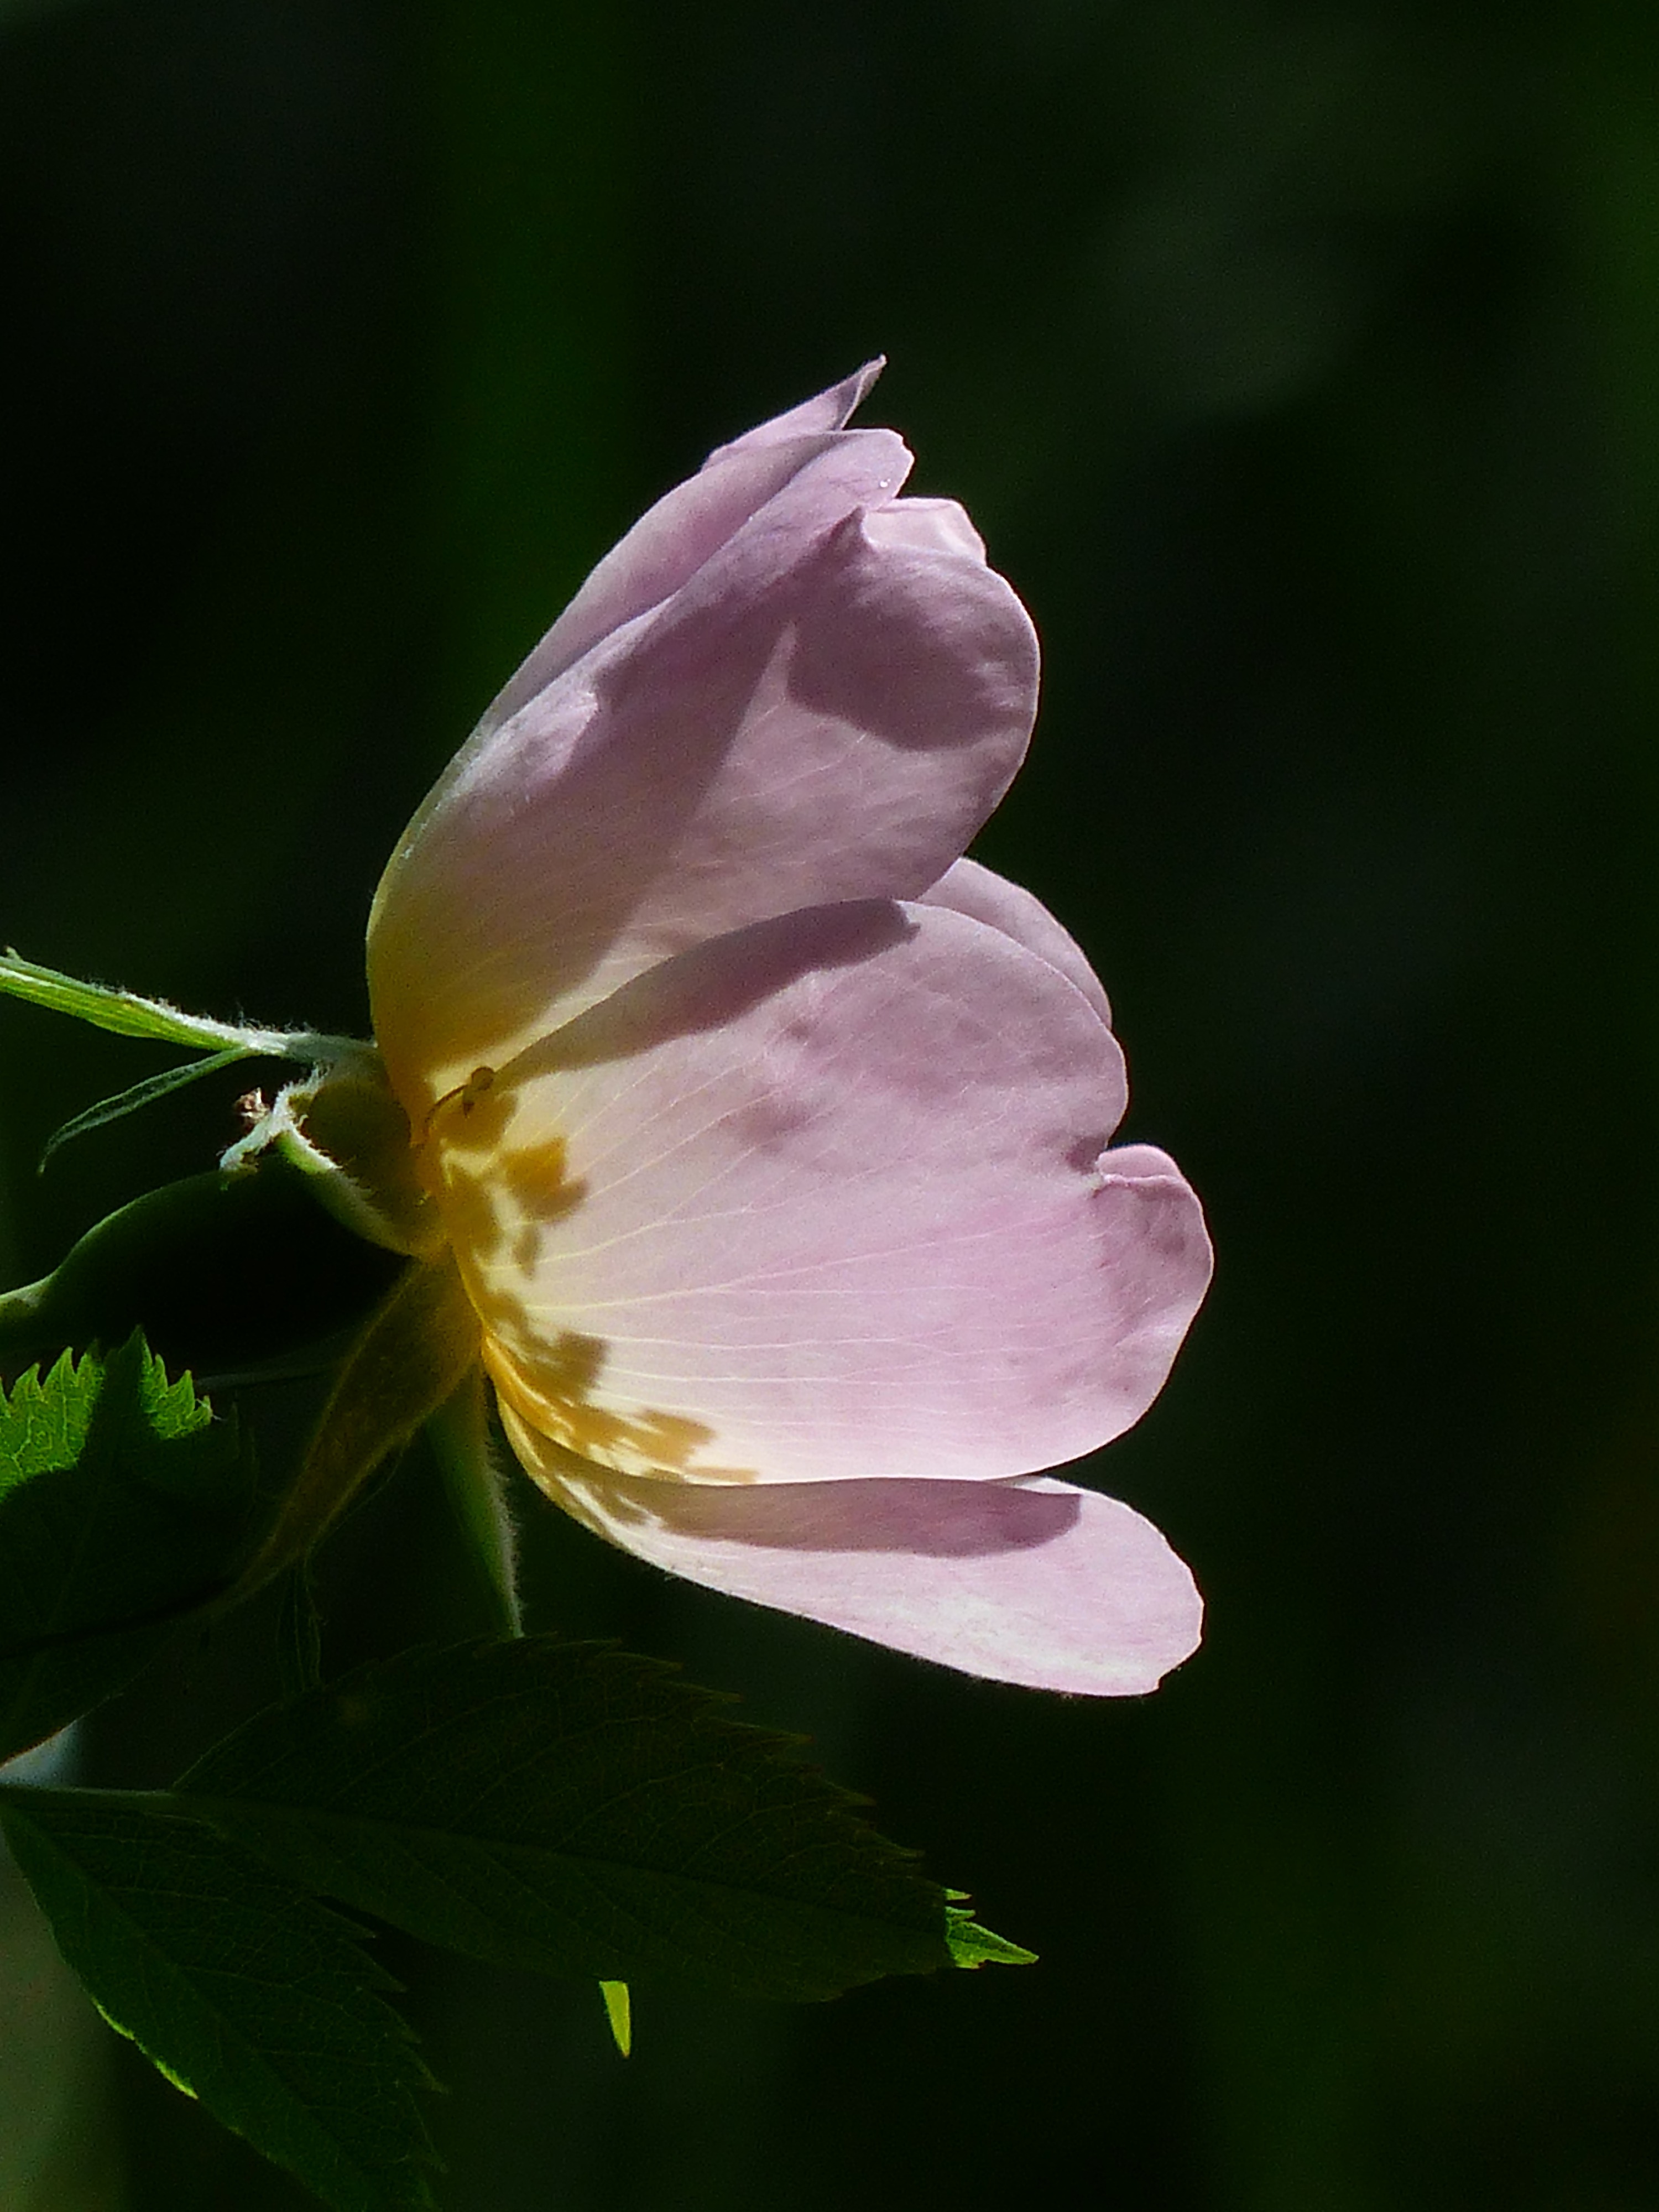
nature, blossom, light, plant, photography, leaf, flower, petal, bloom, rose, botany, pink, flora, wildflower, close up, translucent, petals, hell, bud, filigree, wild rose, rose bloom, back light, macro photography, dog rose, rosa canina, rose greenhouse, flowering plant, rosaceae, light pink, hageman rose, plant stem, land plant